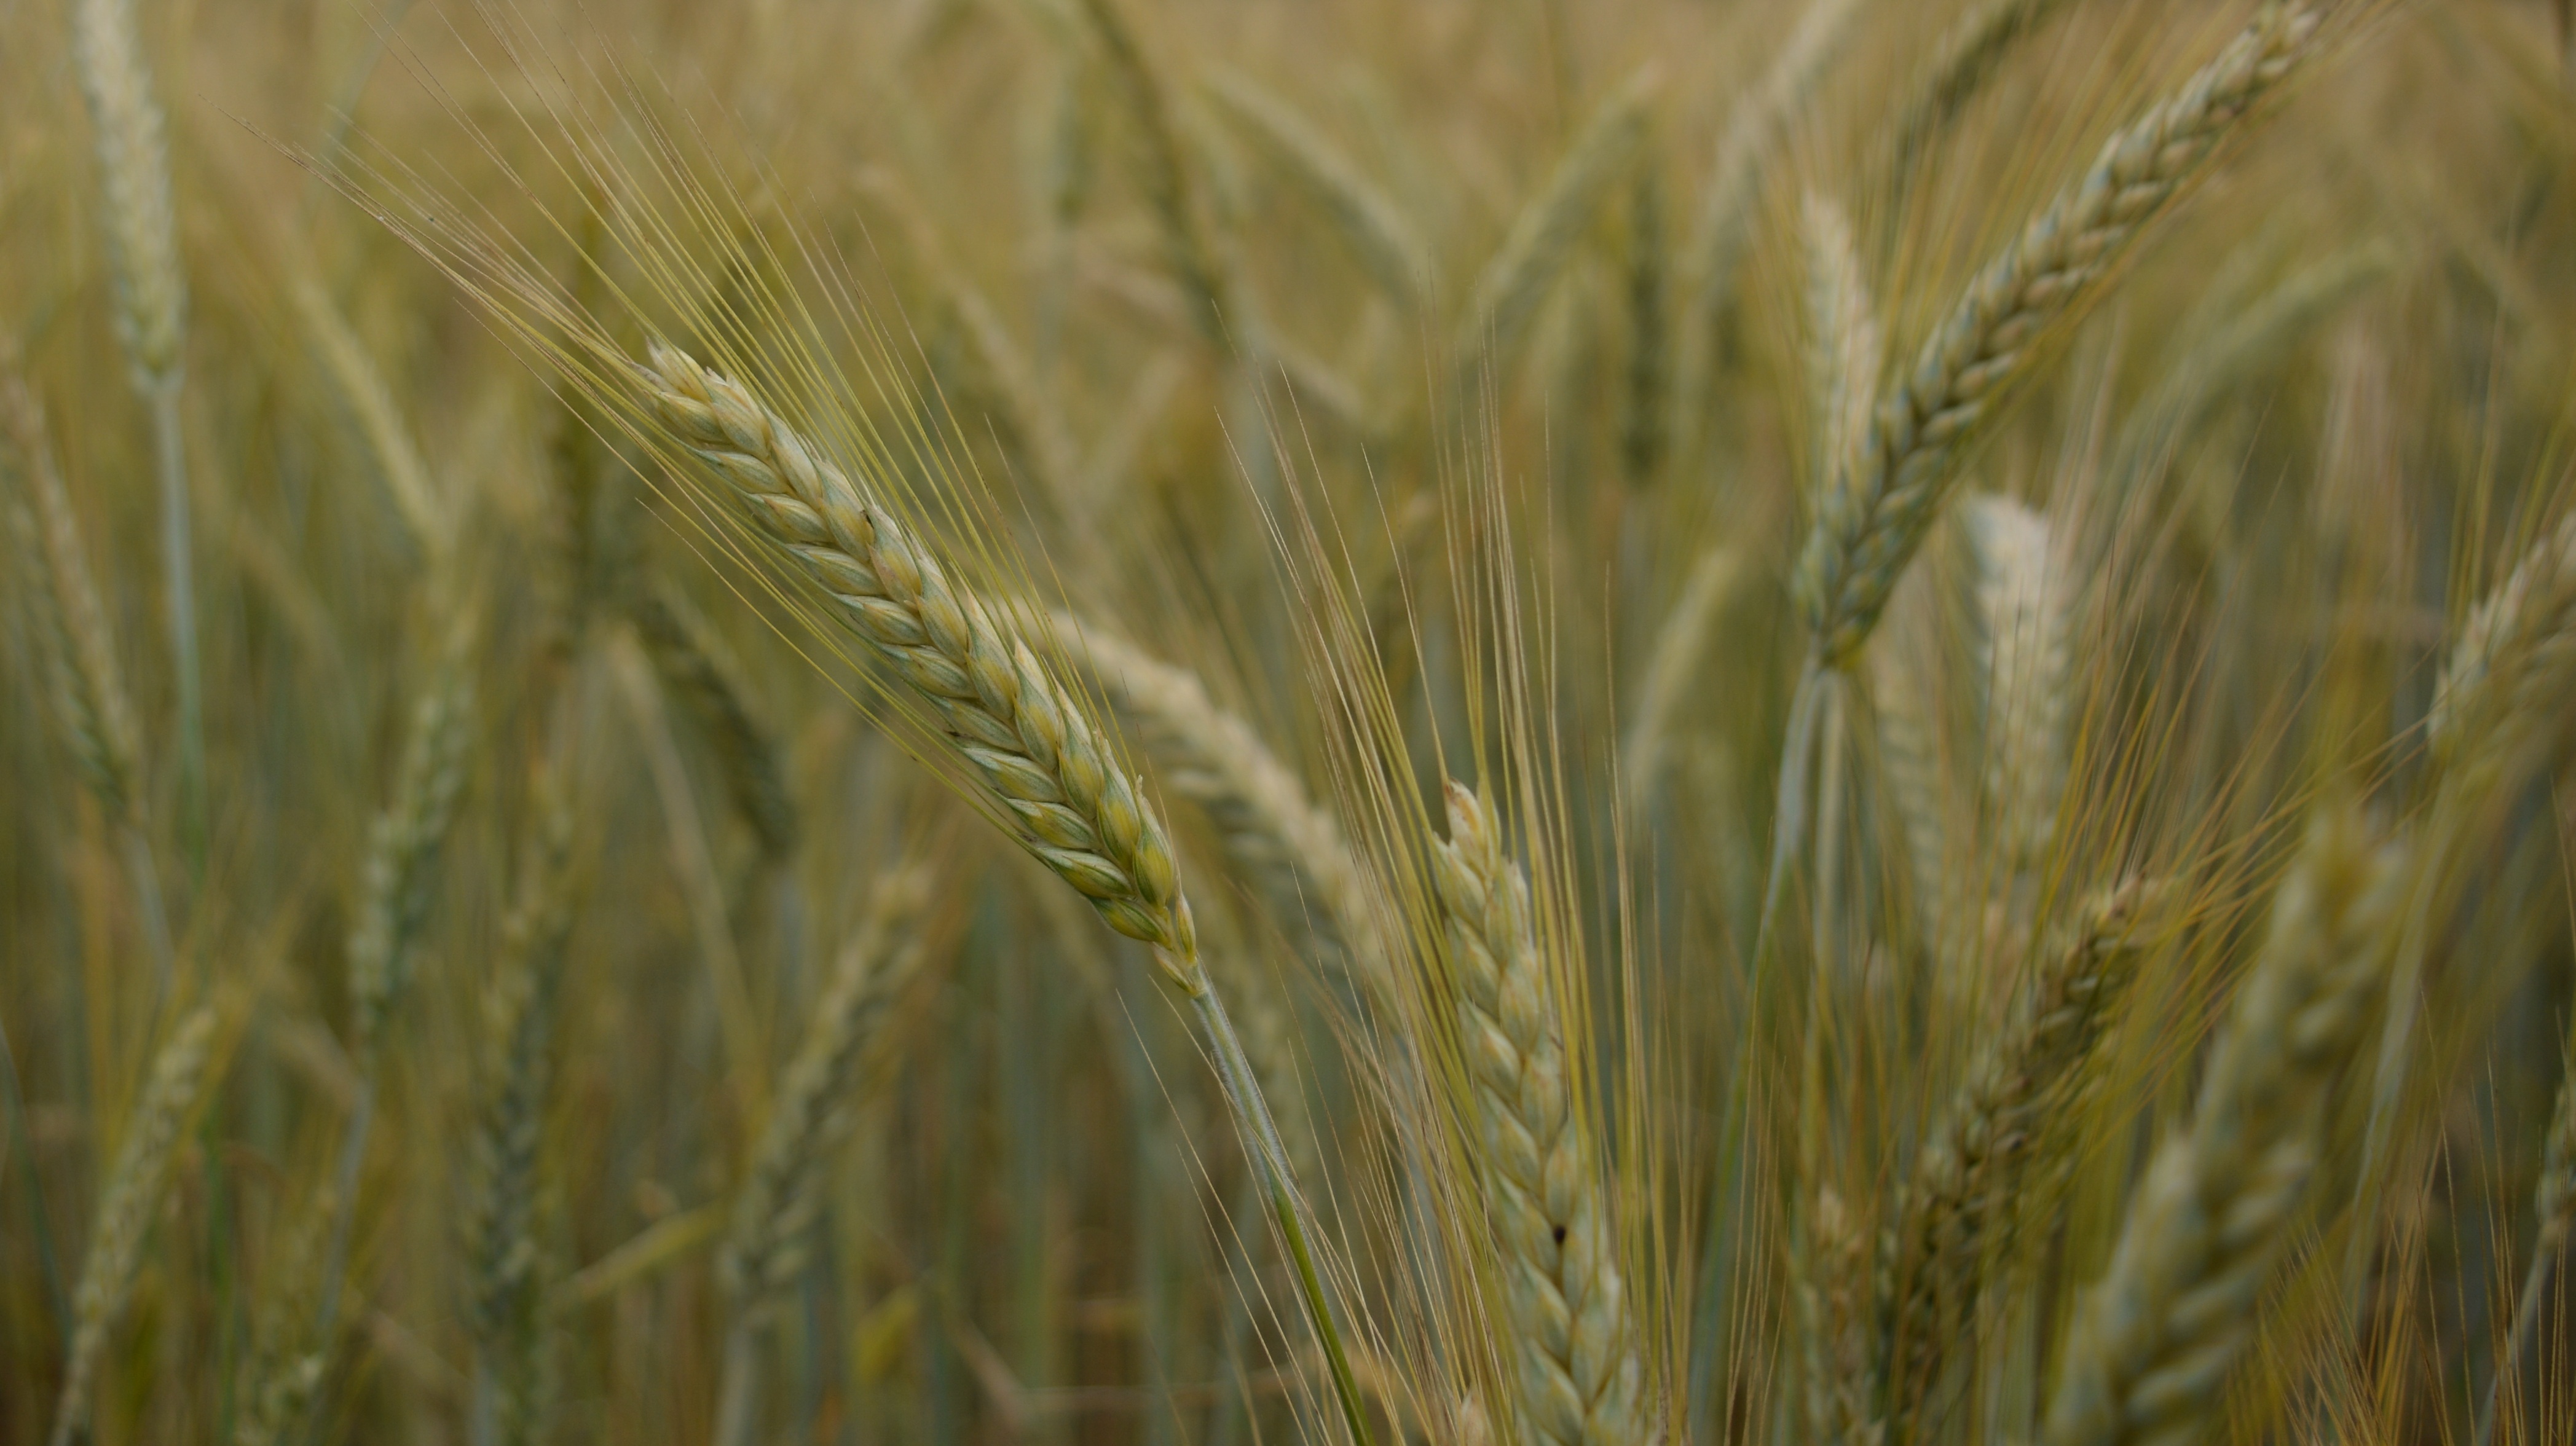
grass, plant, field, barley, wheat, prairie, food, crop, agriculture, cereal, cultivation, close up, vegetation, ears, rye, cereals, plantations, campaign, flowering plant, commodity, emmer, triticale, hordeum, grass family, plant stem, land plant, food grain, einkorn wheat